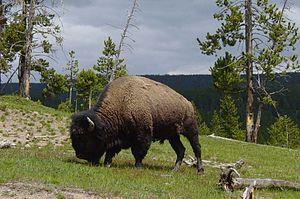
Le parc national de Grand Teton, ou Grand Teton National Park en anglais, est un parc national américain situé au nord-ouest de l'État du Wyoming, aux États-Unis.